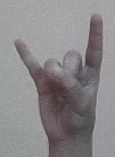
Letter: la